Tall bike

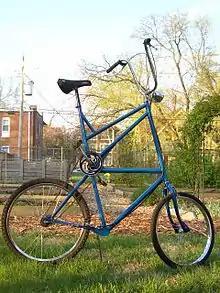
A modern home-constructed tall bicycle

A tall bike is an unusually tall bicycle often constructed by hobbyists from spare parts. Typically, two conventional bicycle frames are connected by welding, brazing, or other means, one atop the other. The drive train is reconfigured to connect to the upper set of pedals, and the controls are moved to the upper handlebar area.